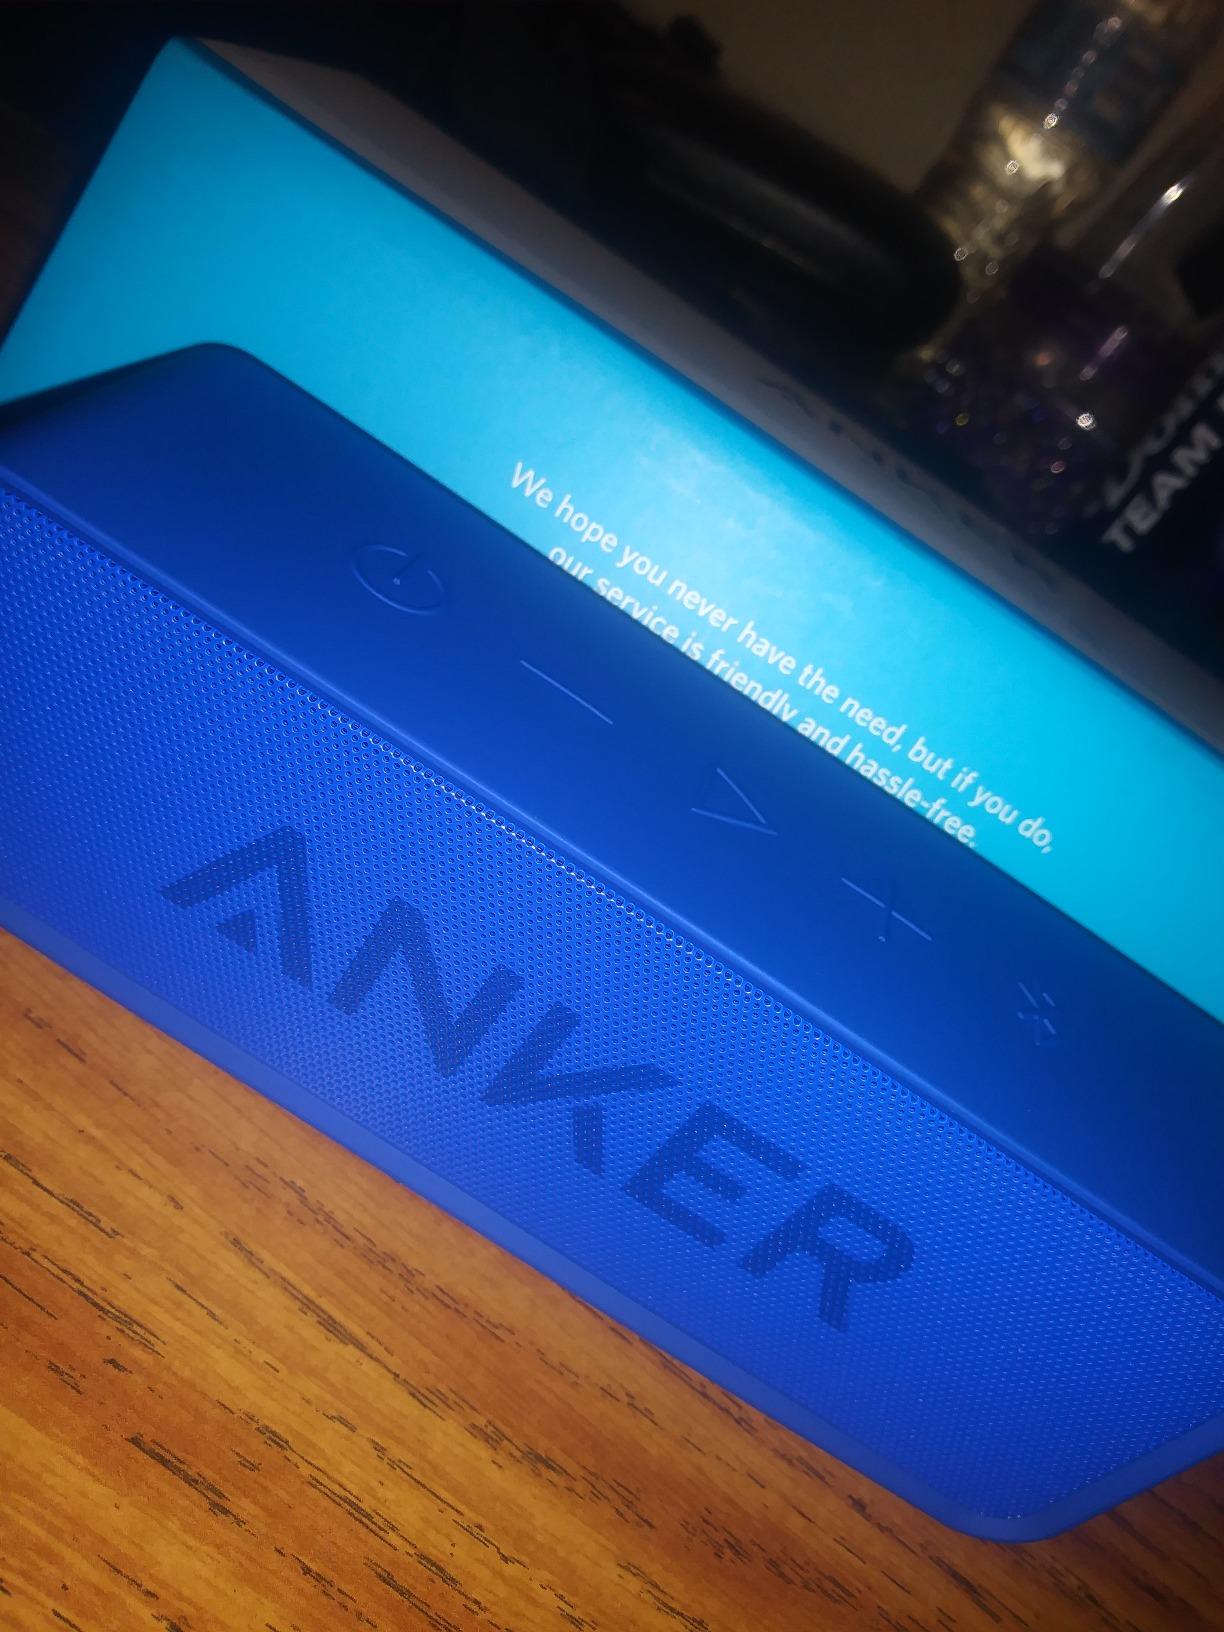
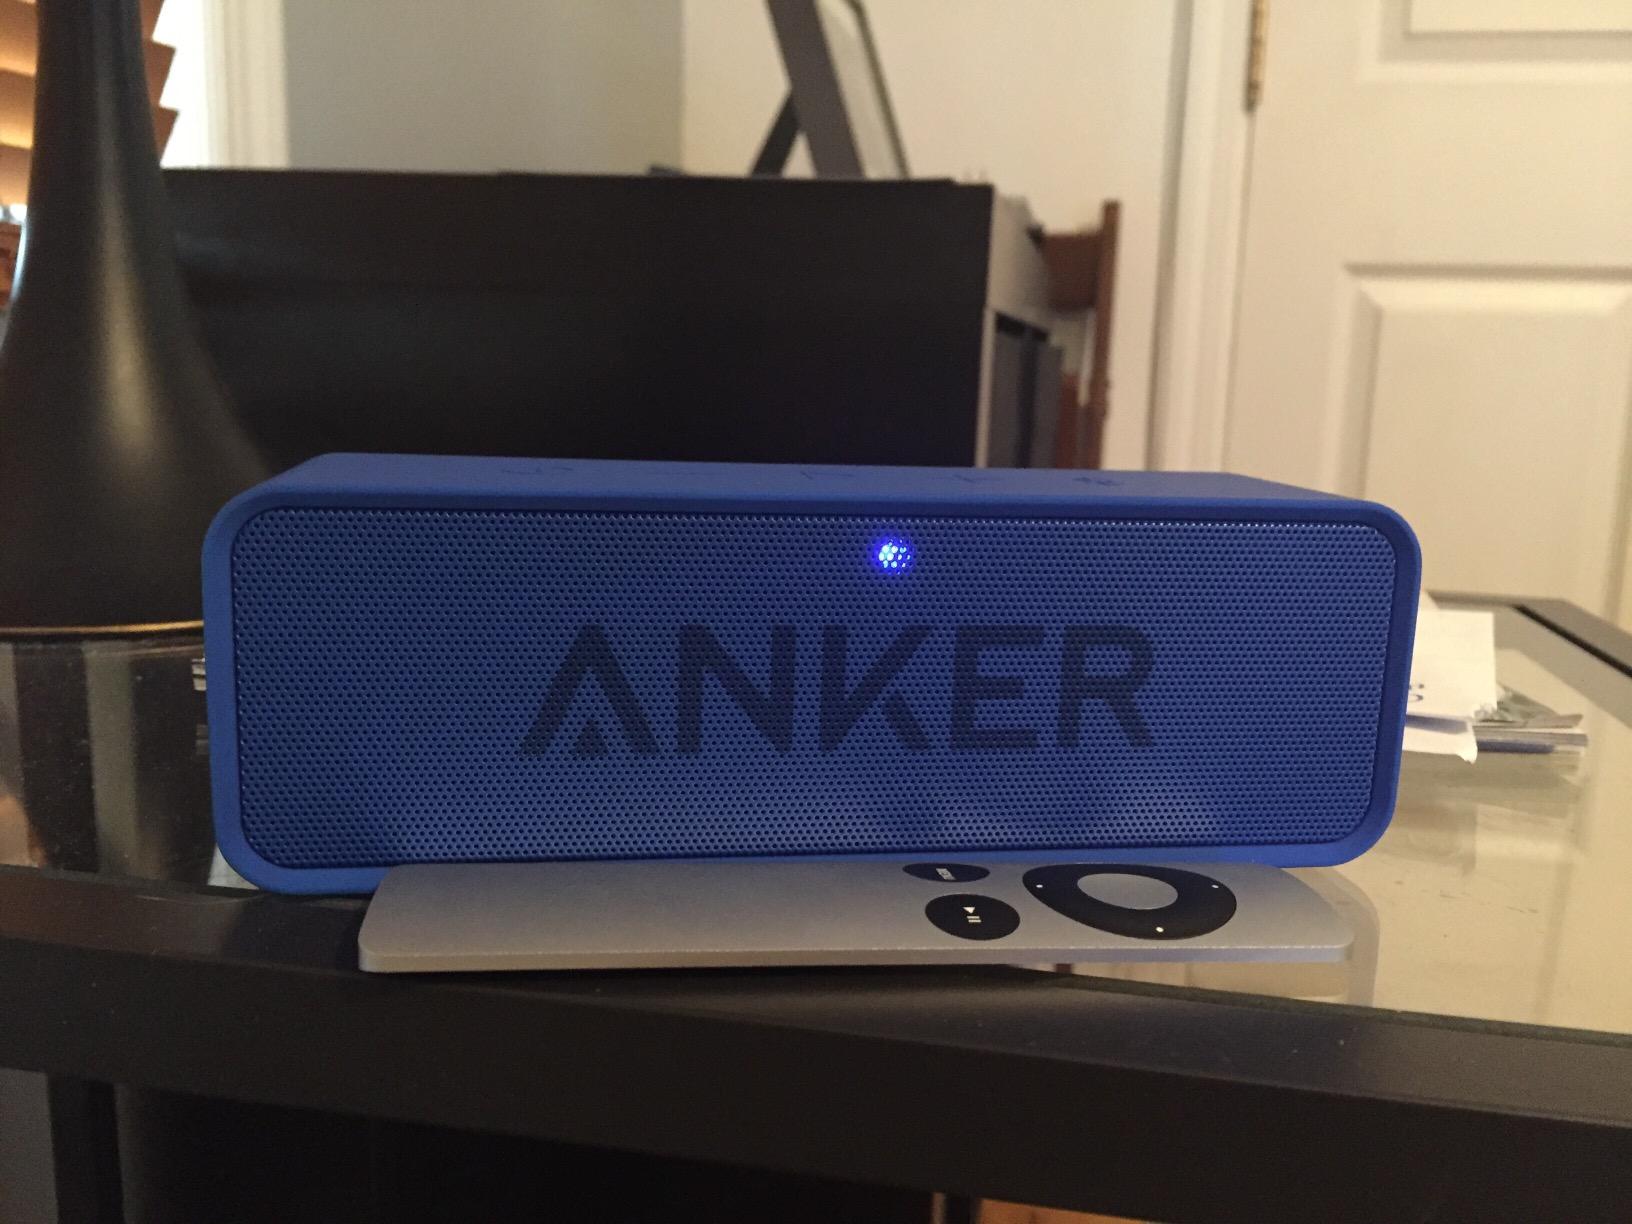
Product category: speaker
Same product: yes